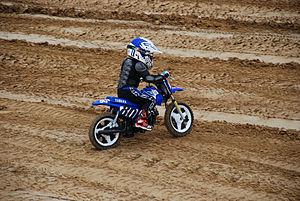
Le Yamaha PW est un modèle de motocyclette du constructeur japonais Yamaha. Il est construit depuis le début des années 80. Ce sont des machines 2 temps. Le 50 cm³ dispose d'un variateur, le 80 cm³ possède 3 vitesses sans embrayage. Cette petite moto est destinée à l’apprentissage du moto-cross, pour les enfants. Elle n'est pas homologuée pour rouler sur route et peut atteindre, pour la version 80 cm³, la vitesse de 98 km/h en 17,9 s. C'est un engin assez économe en carburant. Nombre de pilotes de moto-cross et de vitesse se sont initiés avec cette petite machine.